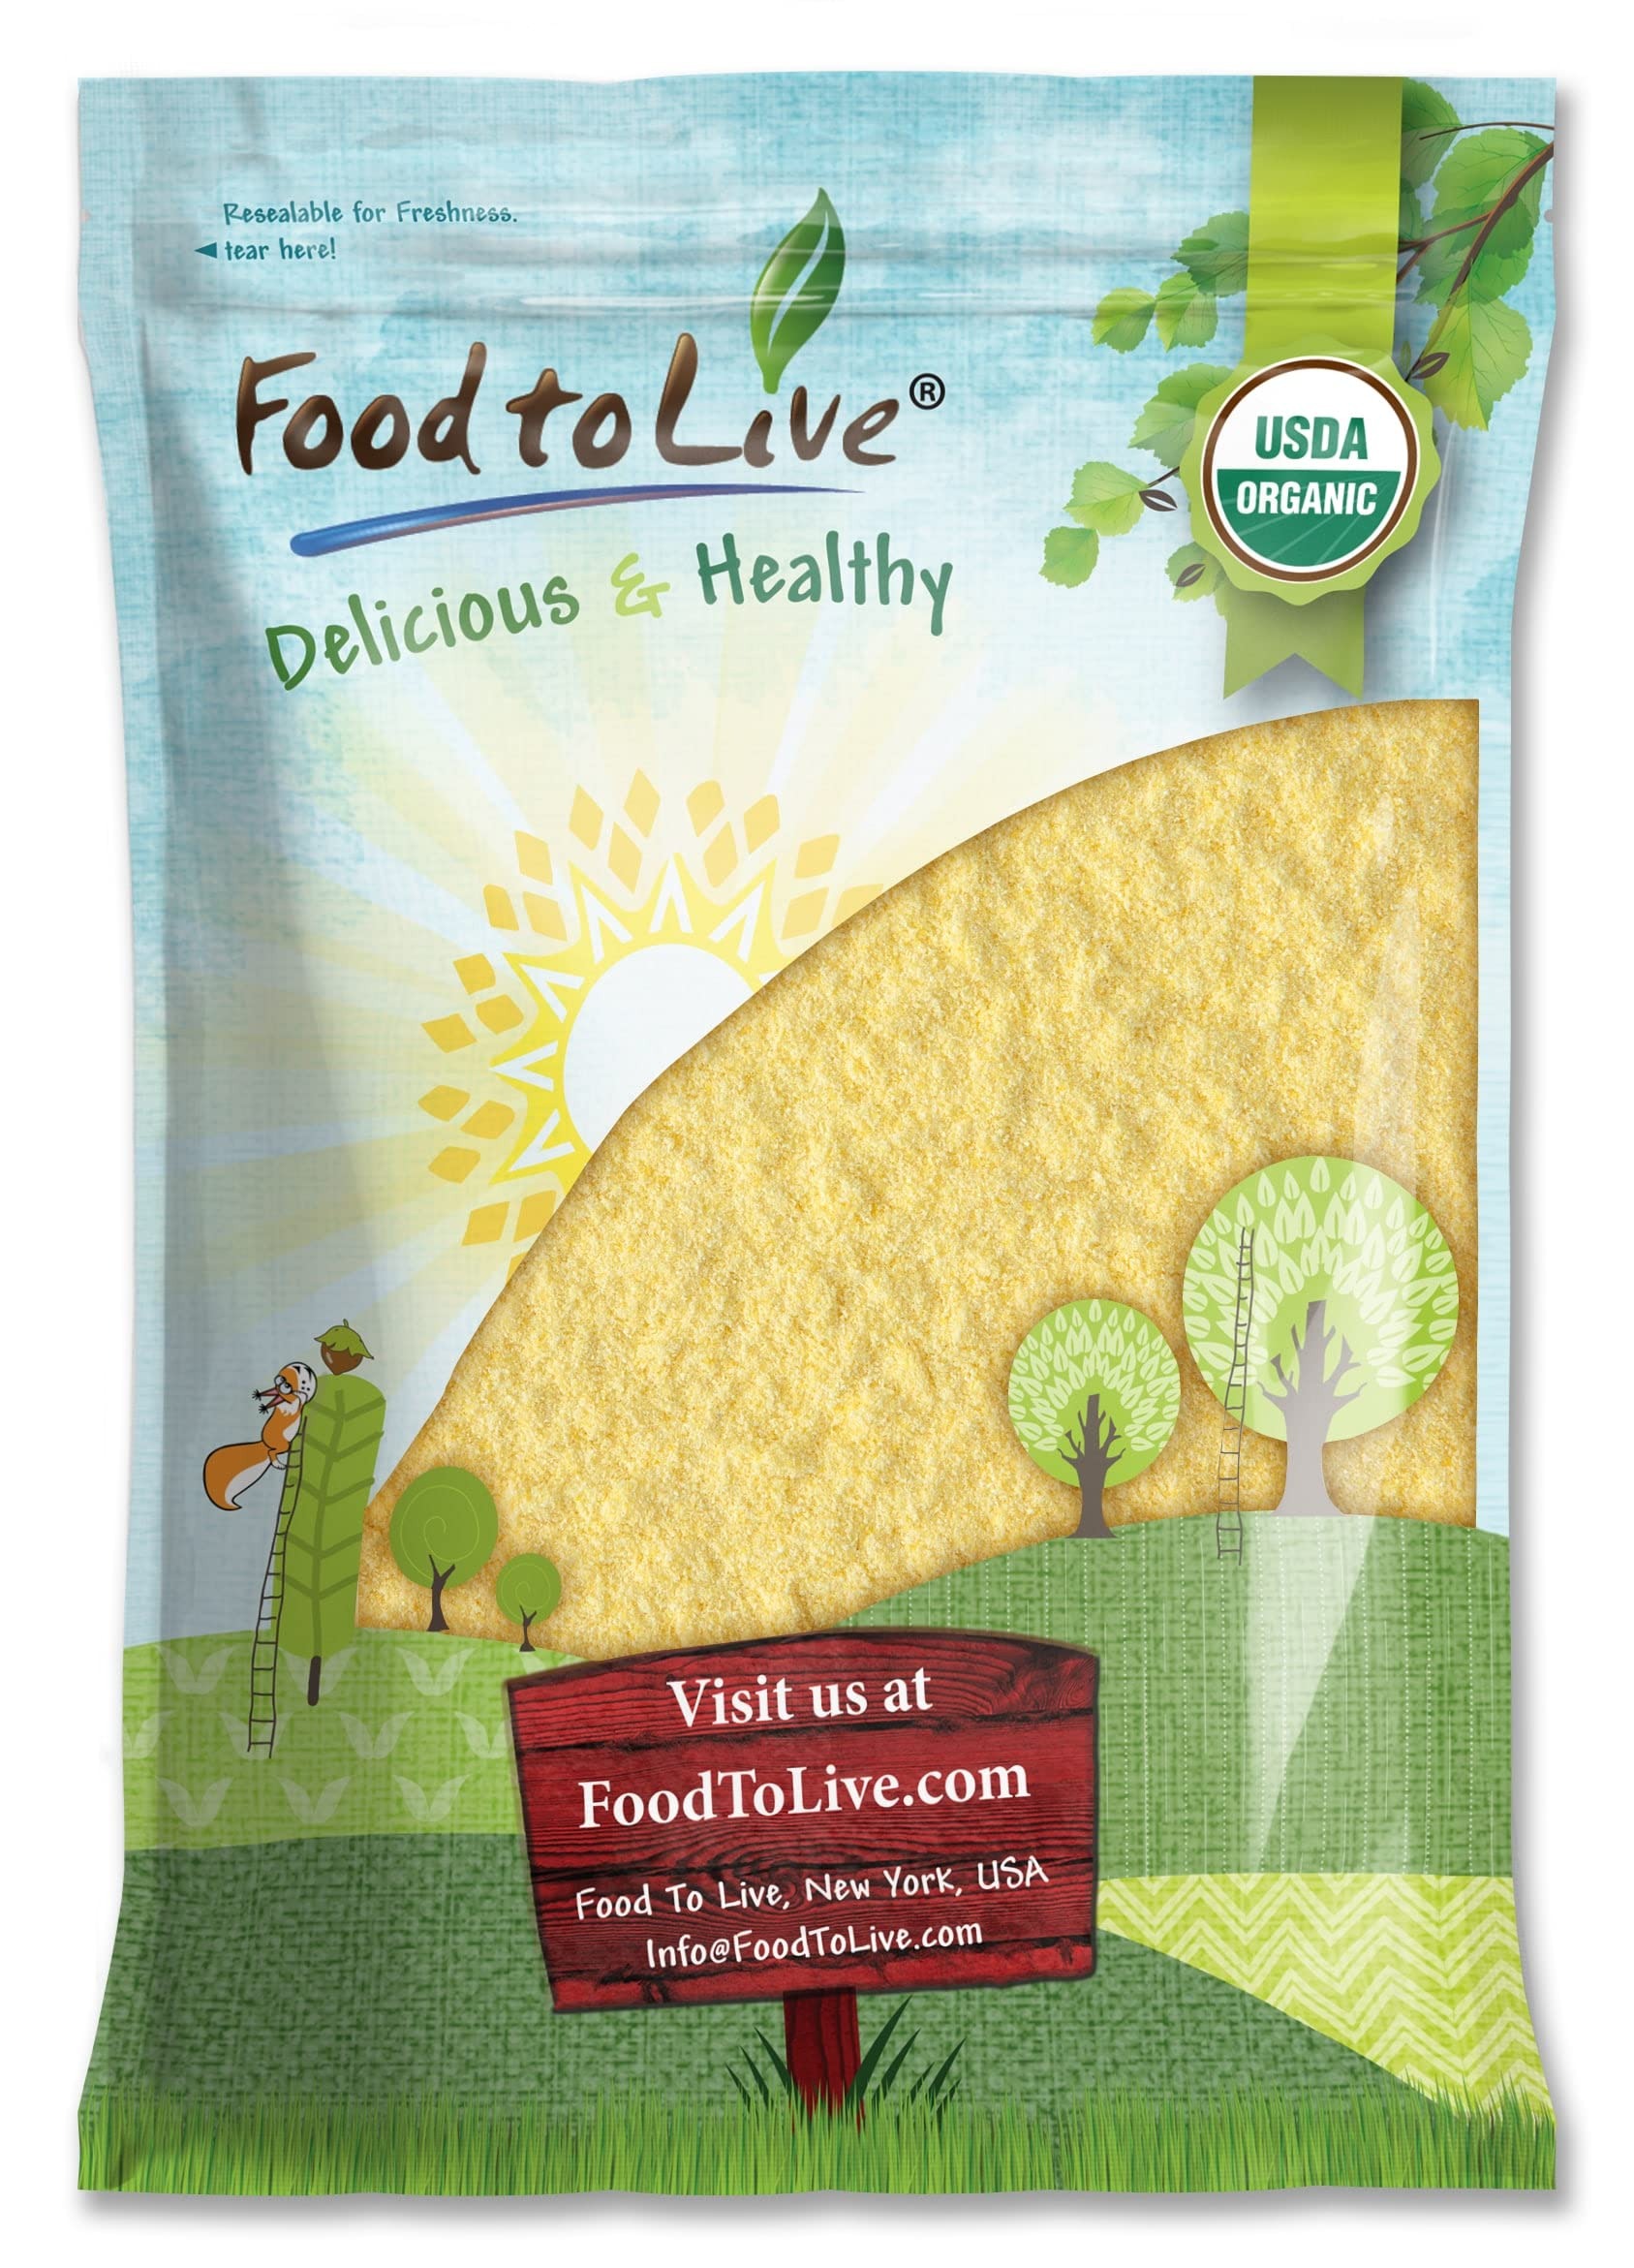
Item Name: Food to Live Organic Millet Flour, 8 Pounds Non-GMO, Kosher, Vegan, Stone Ground, Unbleached, Unbromated, Bulk, Product of the USA
Bullet Point 1: ✔️GLUTEN-FREE FLOUR: Organic Millet Flour doesn’t contain gluten and is safe for people that are sensitive to gluten.
Bullet Point 2: ✔️DELICIOUSLY NUTTY: Millet has a pleasantly nutty and buttery flavor, and so all treats made with millet flour.
Bullet Point 3: ✔️HIGH PROTEIN AND OTHER NUTRIENTS: This flour contains calcium, iron, B vitamins, and lots of protein, fiber, and made out of stone-ground millet.
Bullet Point 4: ✔️EASY TO USE: You can use organic millet flour in any baking recipes replacing a small portion of the all-purpose flour in the recipe to enhance the taste.
Bullet Point 5: ✔️ADDS TEXTURE: Organic millet flour will help to add texture to the dough, which makes it a great addition to gluten-free flour mixes.
Value: 128.0
Unit: Ounce

Price: 51.26